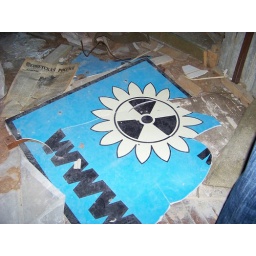
Some trash on the floor of the old theater in Pripyat, looks like radiation is just like flowers.